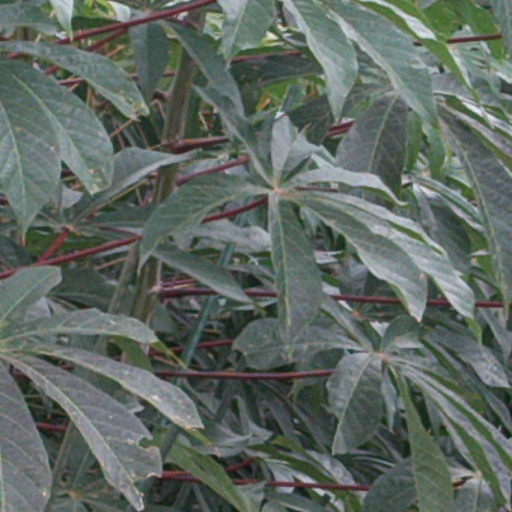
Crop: cassava